Kawana Station (Nagoya)

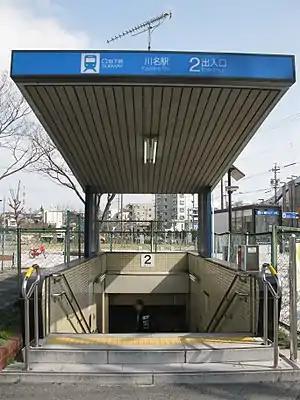
Kawana Station No. 2 entrance in March 2010

is a subway station on the Tsurumai Line in Kawanayama-chō, Shōwa-ku, Nagoya, Aichi Prefecture, Japan, operated by the Nagoya Municipal Subway operator Transportation Bureau City of Nagoya.